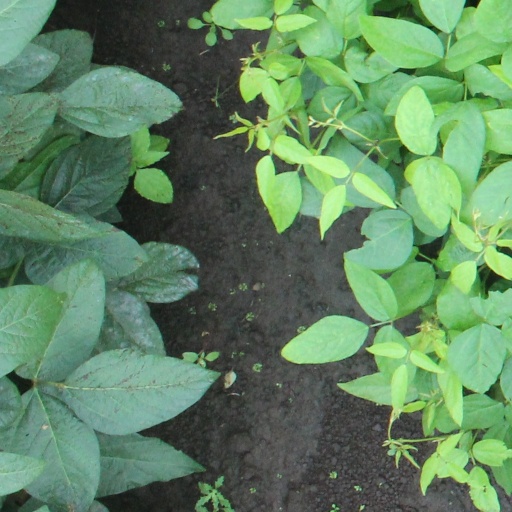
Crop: soybean